Canadian Flag Collection

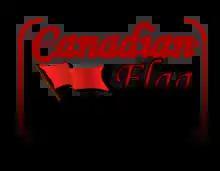

The Canadian Flag Collection is the special exhibit of Settlers, Rails & Trails Inc, the museum located in Argyle, Manitoba, Canada. It is the second largest museum flag collection in Canada, second only to the Canadian Museum of History in Gatineau, Quebec, Canada.